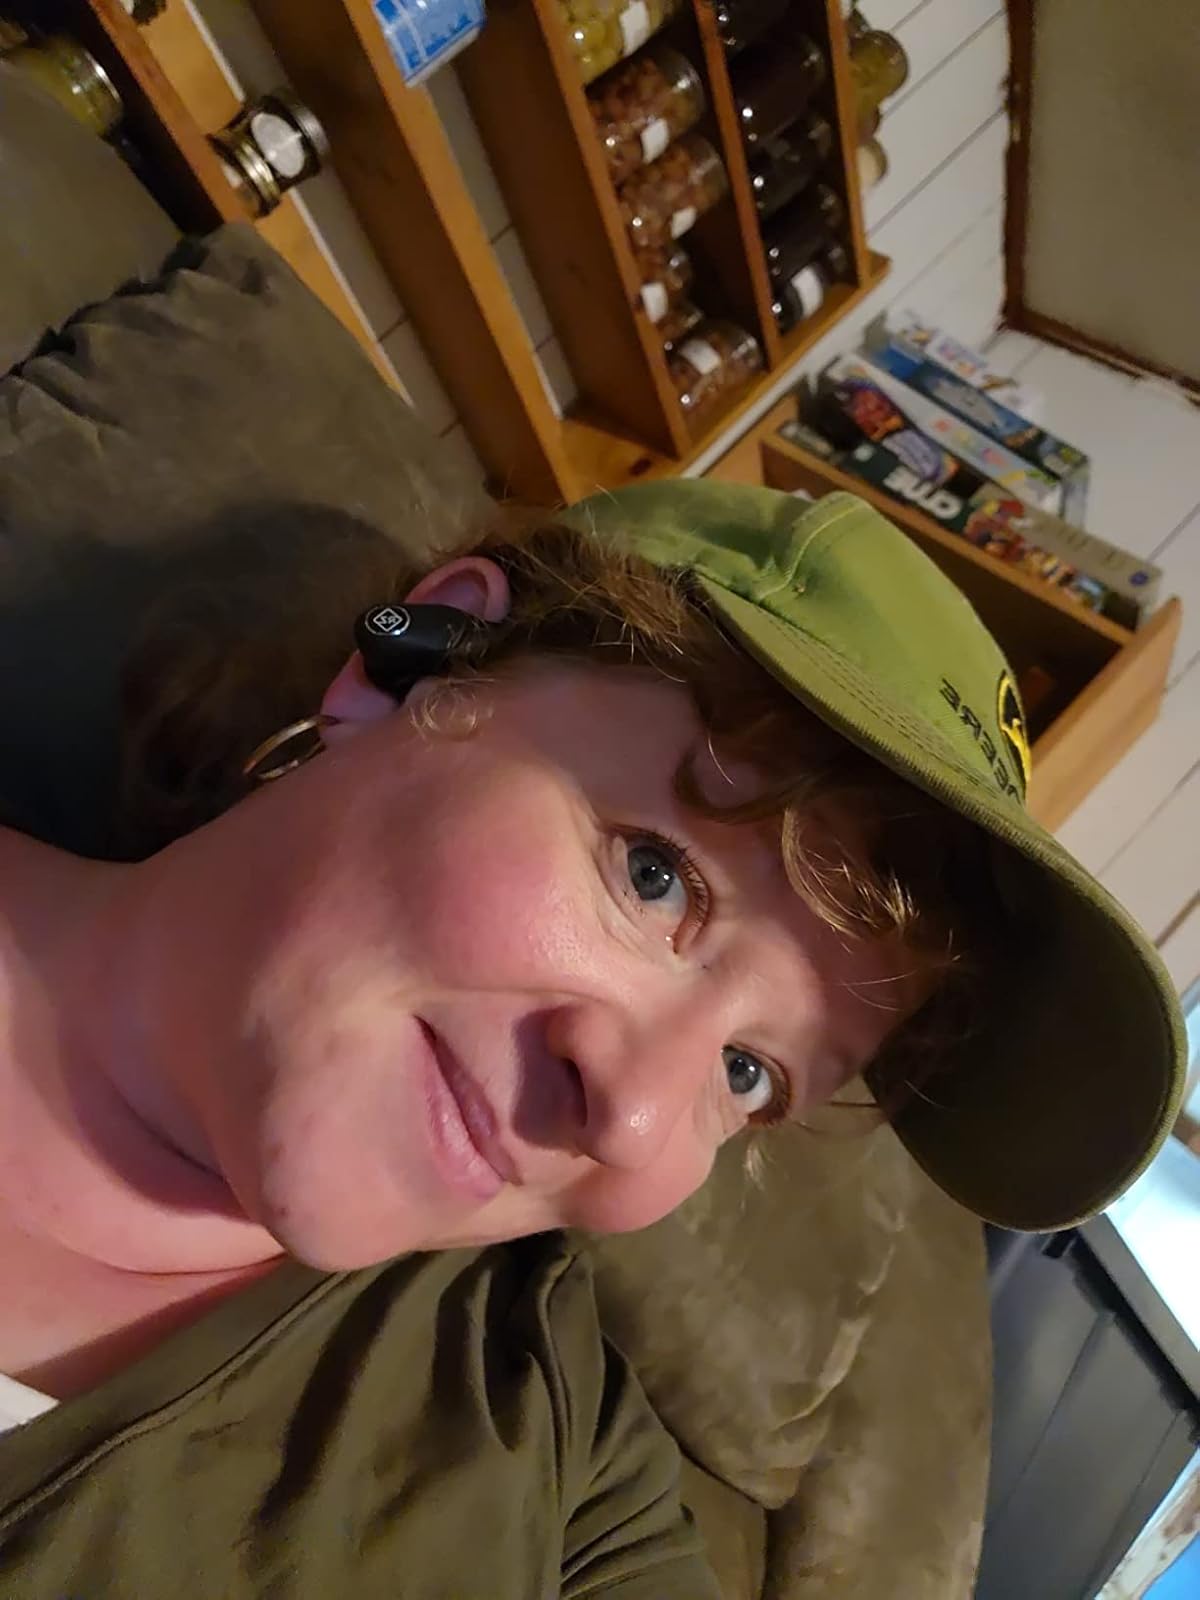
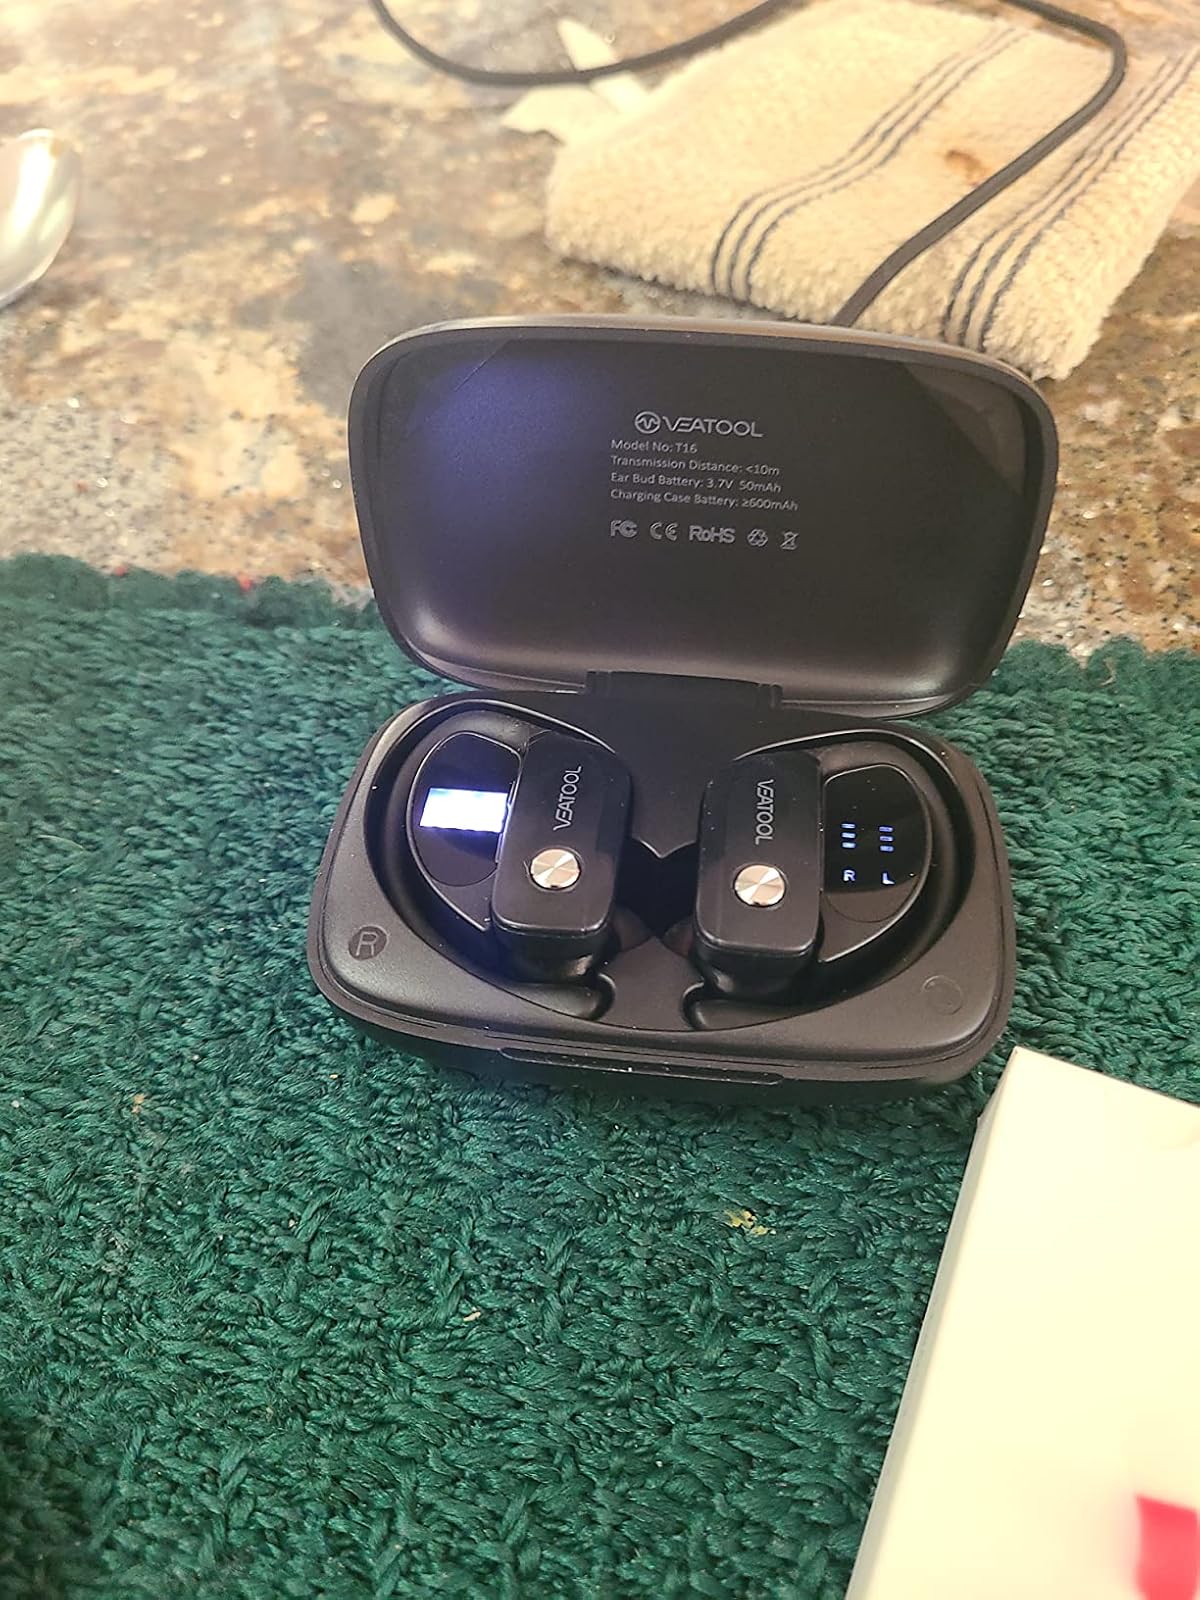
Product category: earbuds
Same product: no